2021 MAC Championship Game

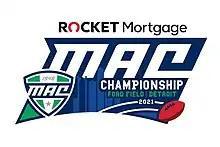

The 2021 MAC Championship Game was a college football game played on December 4, 2021, at Ford Field in Detroit, Michigan. It was the 25th edition of the MAC Football Championship Game and determined the champion of the Mid-American Conference (MAC) for the 2021 season. The game began at 12:00 p.m. EST and aired on ESPN. The game featured the Northern Illinois Huskies, the Western Division champions, and the Kent State Golden Flashes, the Eastern Division champions. Sponsored by mortgage lending company Quicken Loans through their Rocket Mortgage brand, the game was officially known as the Rocket Mortgage MAC Championship Game.